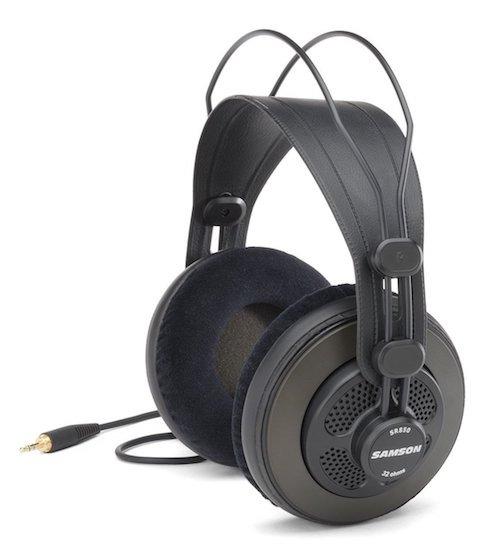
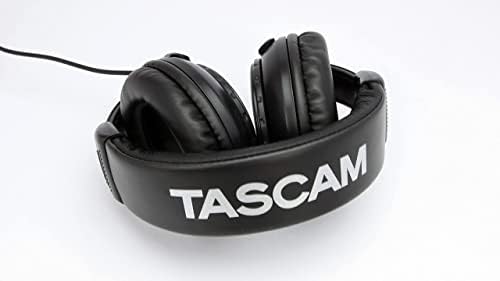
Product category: headphones
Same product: no